Dusheti

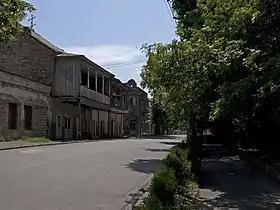
Balconies in Old Dusheti

Dusheti is a town in Georgia, the administrative center of Dusheti Municipality, in the Mtskheta-Mtianeti region. It is the residence of the Tsilkni Eparchy.